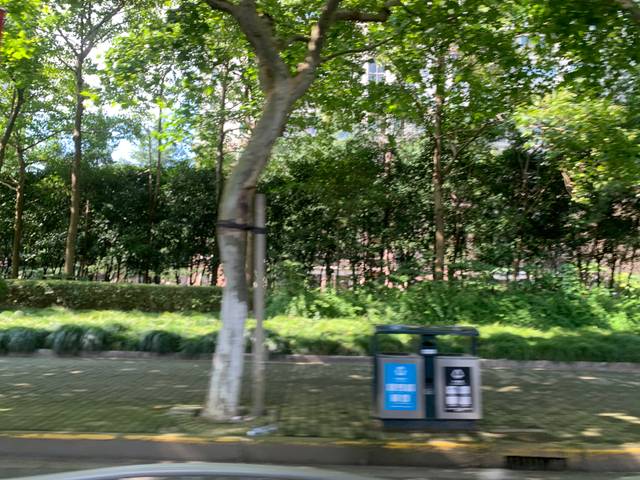
Region: China
Coordinates: 31.204, 121.51